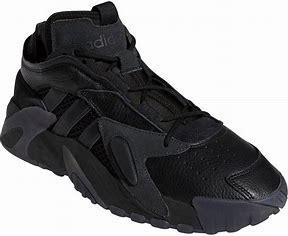
Brand: adidas
Model: originals Adidas Originals Streetball